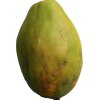
Label: papaya